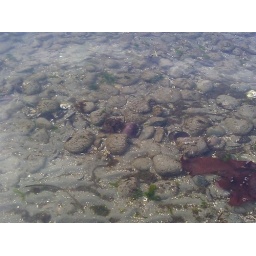
in this pool, our live sand dollar bed